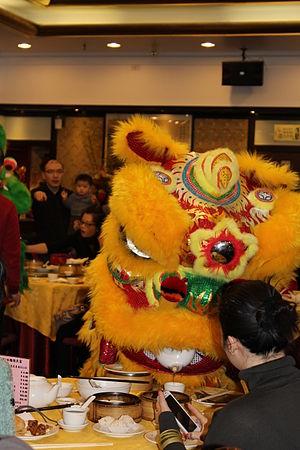
La danse du lion est une danse traditionnelle de la culture chinoise et d'autres pays asiatiques où des danseurs, revêtus d'un costume de lion, imitent les mouvements de l'animal. Elle est exécutée le plus souvent pour le Nouvel An chinois et pour d'autres festivités religieuses ou culturelles chinoises, mais aussi à des ouvertures de foires commerciales, pour des mariages, ou tout simplement pour honorer des invités importants : cette danse est censée apporter la chance.